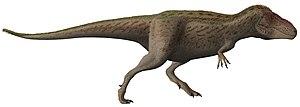
Lythronax est un genre de dinosaures théropodes de la famille des Tyrannosauridae. Il a vécu durant le Crétacé supérieur, dans la partie inférieure du Campanien, il y a quelque 80 millions d'années dans ce qui est maintenant le sud de l'Utah. Il est ainsi le plus ancien des Tyrannosauridae connus, un peu plus vieux que ses proches parents nord-américains Teratophoneus, Gorgosaurus et Daspletosaurus.
Qianzhousaurus est un genre éteint de dinosaures théropodes de la famille des Tyrannosauridae, comprenant une seule espèce, Qianzhousaurus sinensis découverte dans le sud de la Chine près de la ville de Ganzhou, dans le Crétacé supérieur, au Maastrichtien, soit il y a environ entre 72,1 à 66,0 millions d'années.
Zhuchengtyrannus est un genre éteint de dinosaures théropodes carnivores du Crétacé supérieur. C'était un tyrannosauriné qui a vécu dans la région de l'actuelle ville de Zhucheng, dans la province du Shandong en Chine.